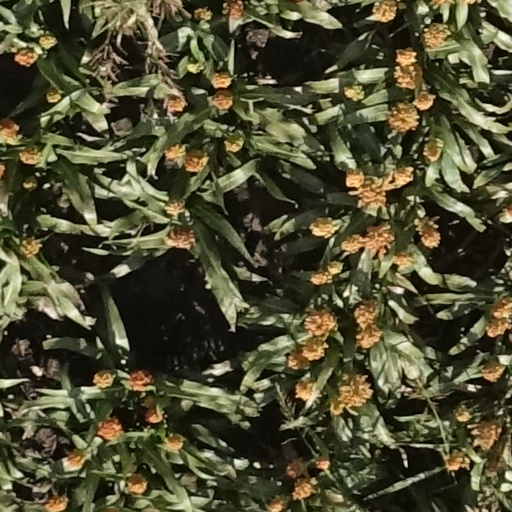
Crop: sorghum